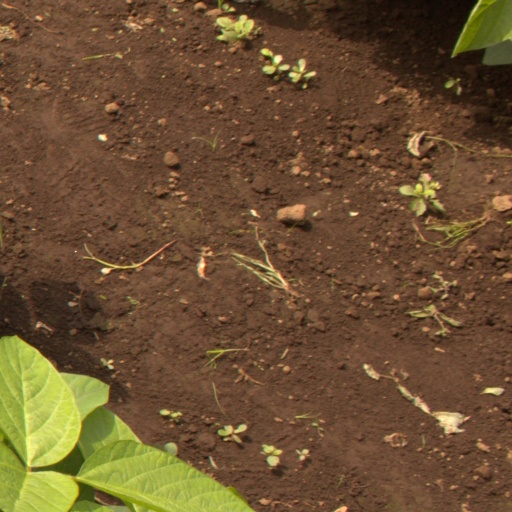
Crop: soybean